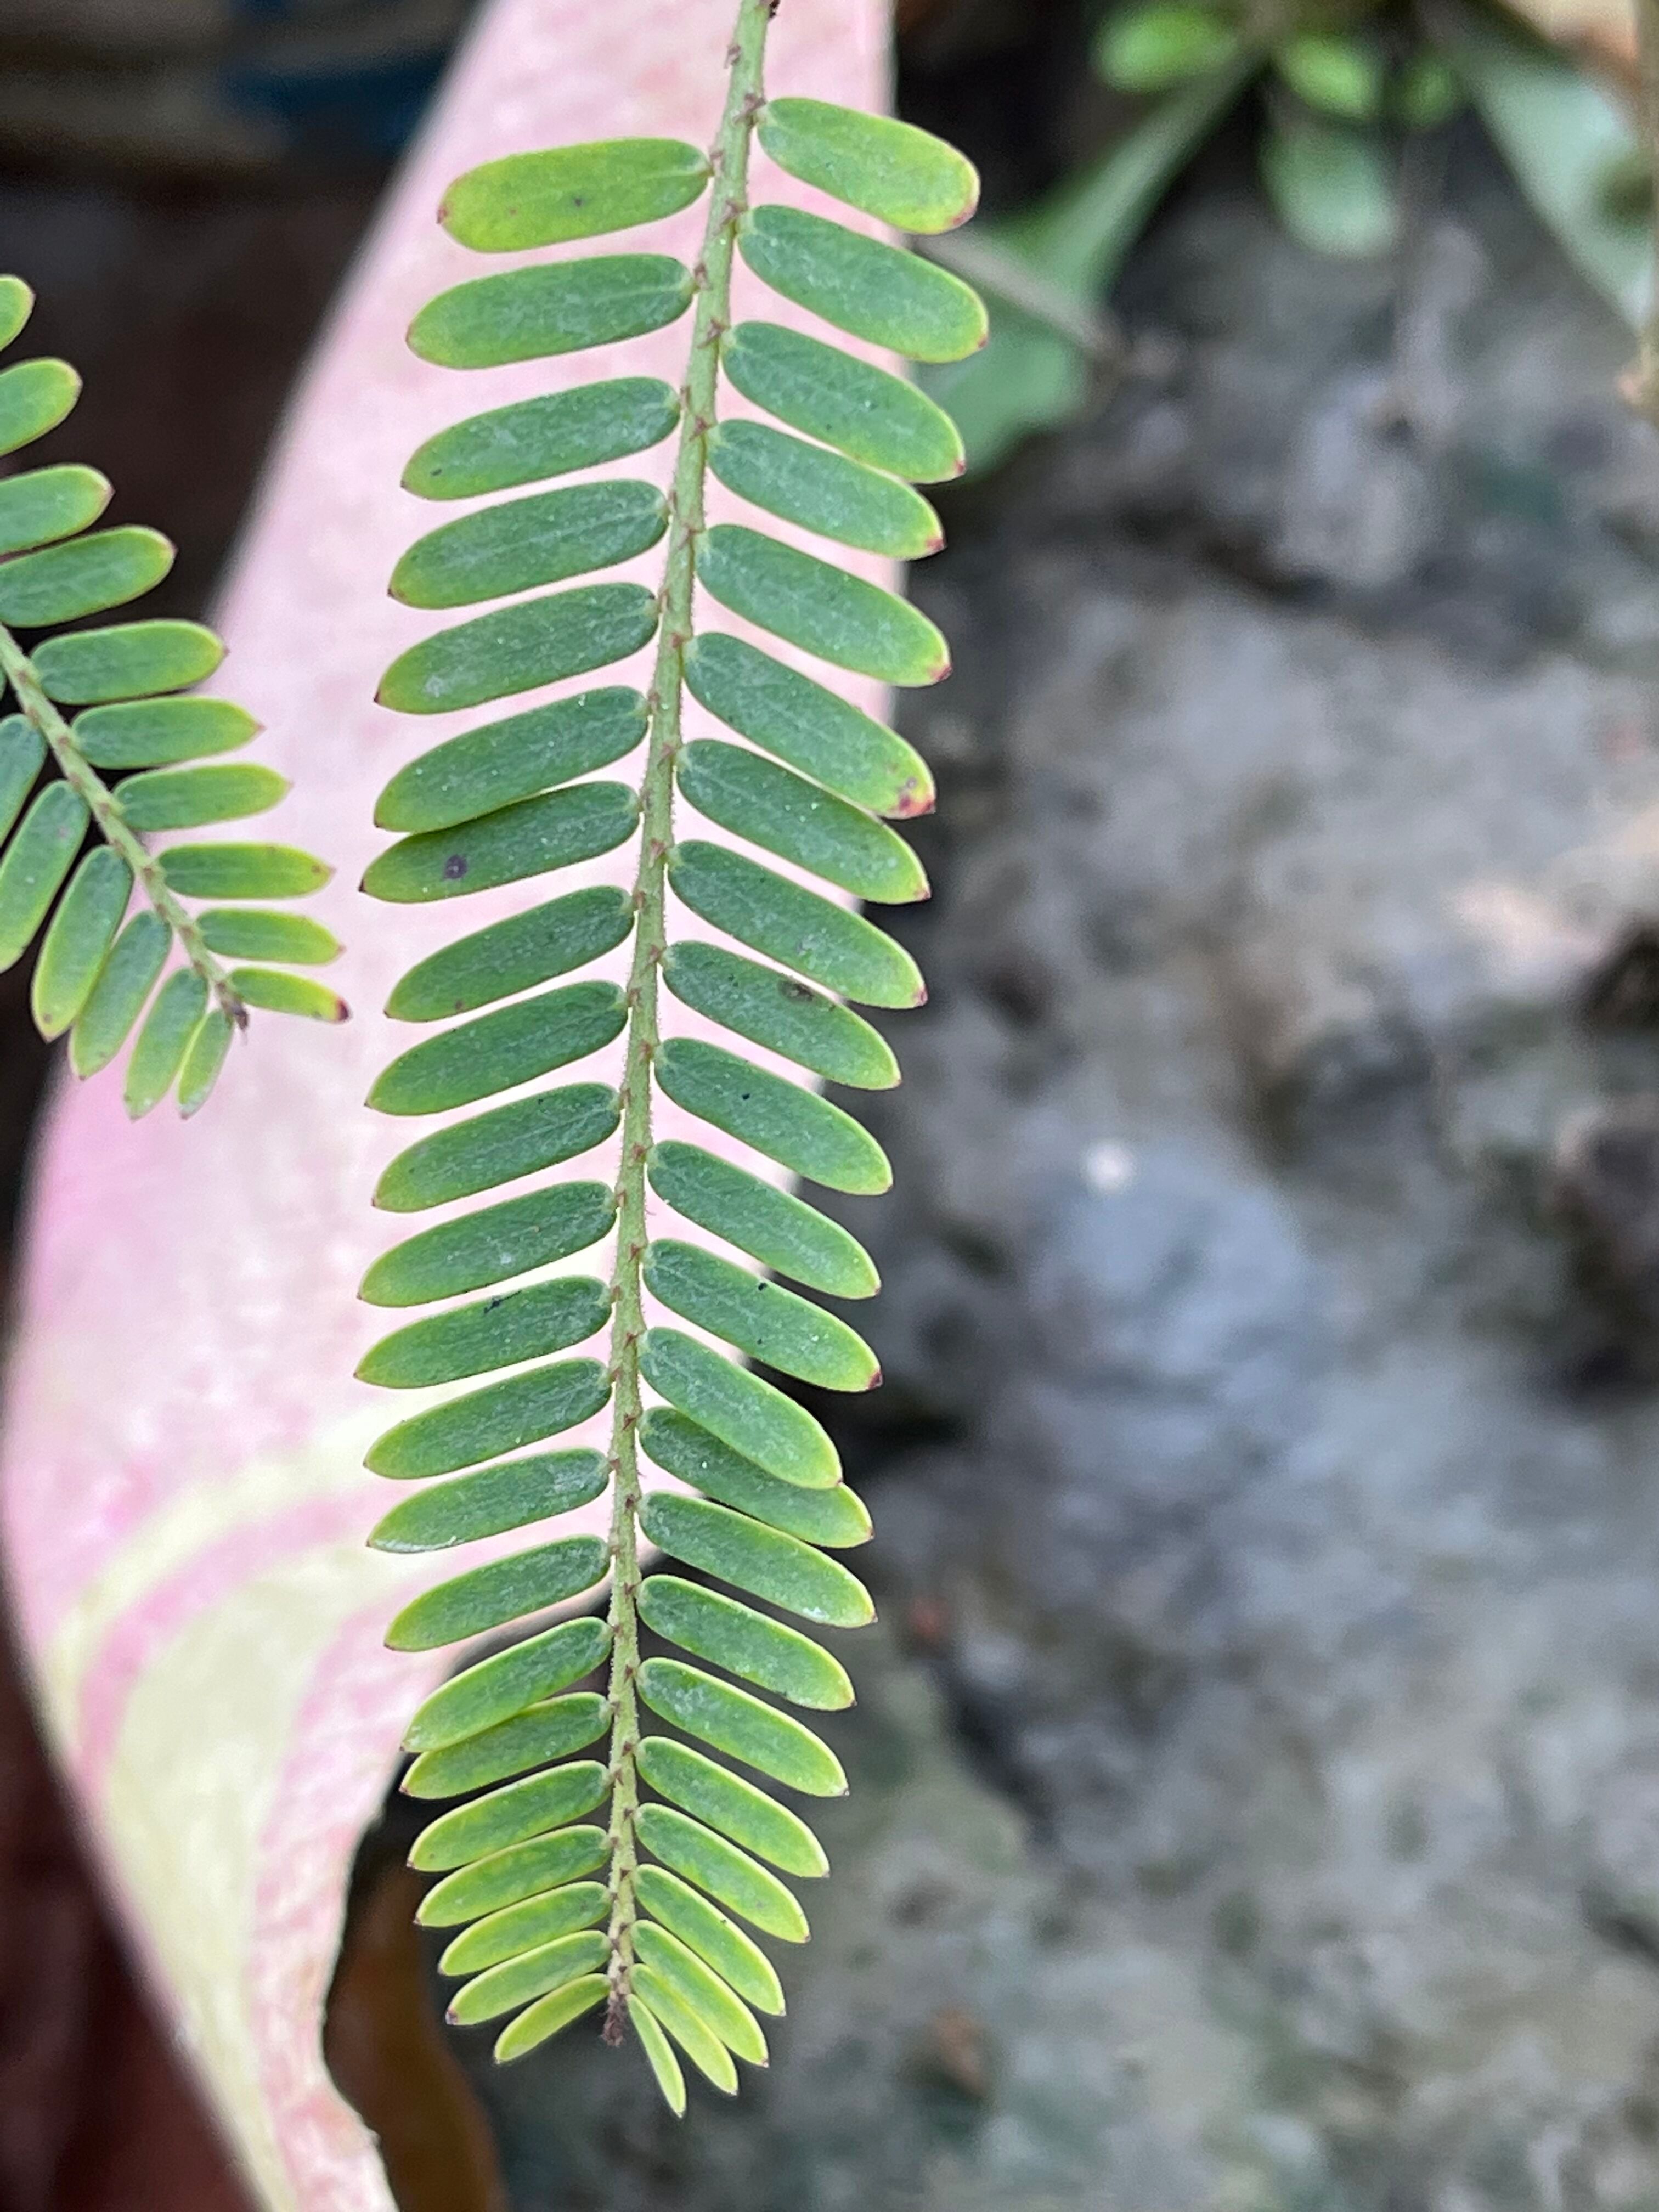
Plant species: phyllanthus-emblica